Seiichi Tejima

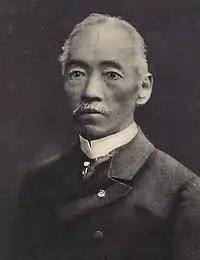
Seiichi Tejimain picture

Tejima was also one of the many co-founders of what is today Kyoritsu Women's University. The asteroid 8731 Tejima was named after him.